Partick

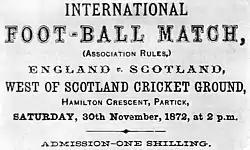
Advertisement for the first ever international football match

Partick is home to the West of Scotland Cricket Club's Hamilton Crescent ground, which was the site of the first ever international football match (between Scotland and England) on 30 November 1872.